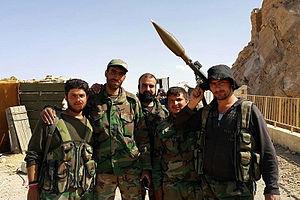
La guerre civile syrienne — ou révolution syrienne — est un conflit armé en cours depuis 2011 en Syrie. Elle débute dans le contexte du Printemps arabe par des manifestations majoritairement pacifiques en faveur de la démocratie contre le régime baasiste dirigé par le président Bachar el-Assad. Réprimé brutalement par le régime, le mouvement de contestation se transforme peu à peu en une rébellion armée.
Sami Boukhelifa, « Syrie: la reconquête de Palmyre, une victoire majeure pour Bachar el-Assad », RFI, 28 mars 2016